Siege of Bonn (1673)

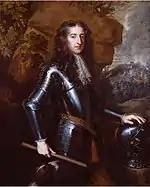
Portrait of William III from 1677.

As the Imperial army had not yet arrived in the area, several weeks passed without significant developments. However, in early October, William III advanced towards Germany with 10,000 Dutch and 15,000 Spanish troops, while Frederick von Waldeck remained behind with a large part of the Dutch army to defend the Water Line against Marshal Luxembourg. The allied army marched through the Campine region toward the Meuse River, crossing it near the Spanish controlled Venlo under the protection of its fortress, where supplies had been stockpiled.